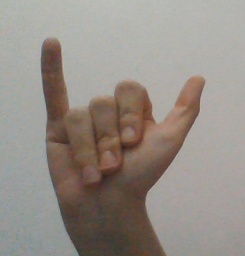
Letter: ya